Alex Lloyd (racing driver)

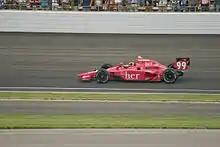
Lloyd driving in the 2009 Indy 500

Still without the finance for a full-time drive, Lloyd returned to the 2009 Indianapolis 500, racing for Sam Schmidt Motorsports in partnership with Ganassi. Lloyd was sponsored by HER Energy Drink and wore a hot pink firesuit for the entire month to match his car's distinctive colour scheme. This led to Lloyd being given the nickname "Pink Lloyd", after the band Pink Floyd, one of his favorite bands. With five minutes remaining on Pole Day, Lloyd was able to qualify the car in the 11th position to qualify for his second 500. Lloyd finished 13th after losing a lap early in the race when the car's rear signal light was seen to be broken and Lloyd's car had to pit for the offending light to be replaced.